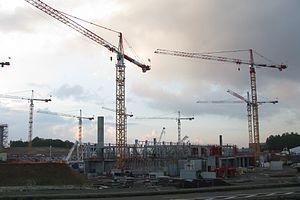
Grand stade Lille Métropole en construction à Villeneuve d'Ascq en septembre 2010.
Le stade Pierre-Mauroy, construit entre 2008 et 2012, est à la fois un stade de football modulable de 50 186 places assises et une aréna, qui possède la particularité unique au monde d'avoir cinq configurations possibles de par sa pelouse qui se soulève sur sa moitié et se déplace pour venir se superposer à la moitié restante et libérer ainsi des gradins rétractables supplémentaires situés en dessous du niveau de la pelouse ainsi qu'un nouveau sol. Il est situé à Villeneuve-d'Ascq, commune de la Métropole européenne de Lille, et est le principal stade de Lille. Initialement nommé Grand Stade Lille Métropole, le stade, en forme de vaisseau translucide, est inauguré en août 2012.